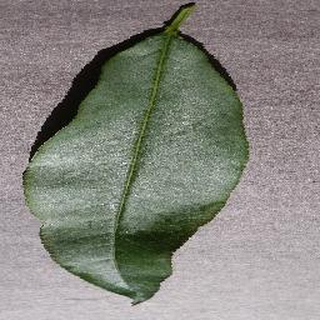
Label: healthy_peach